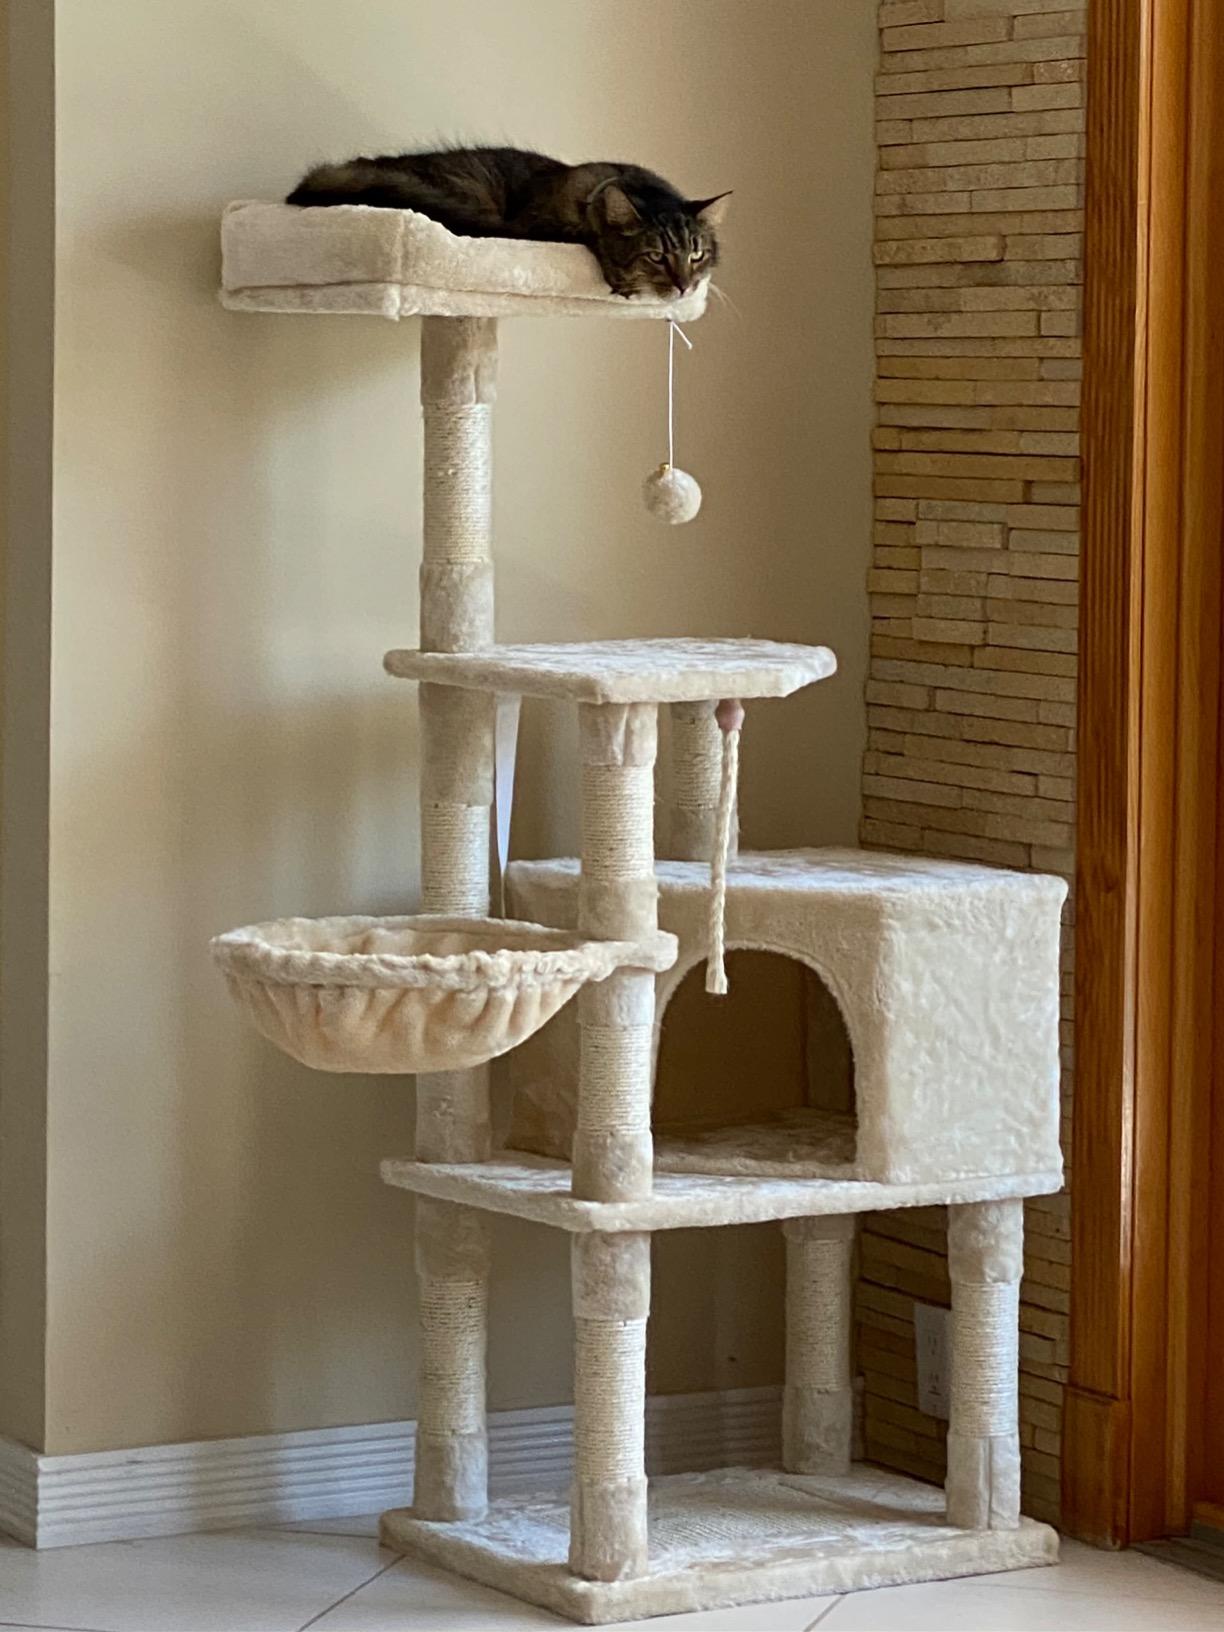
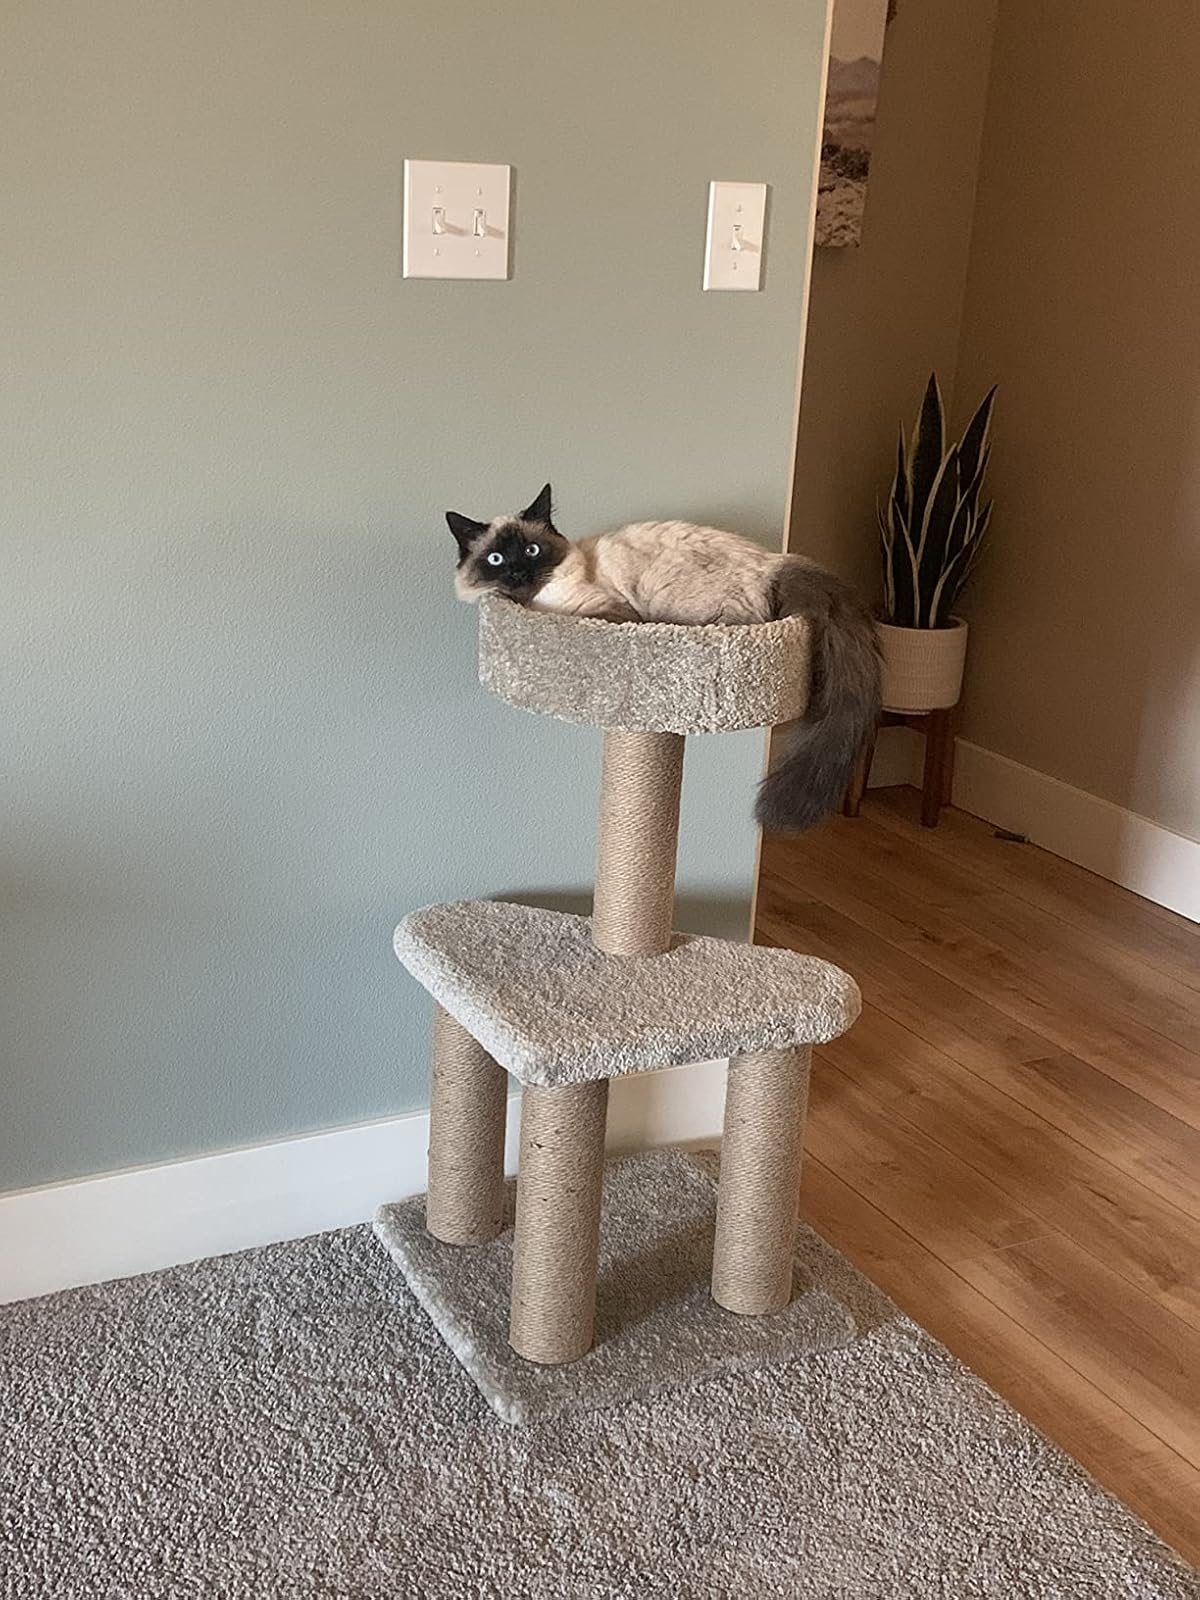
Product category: items_cat tree
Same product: no